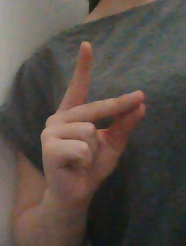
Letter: ta